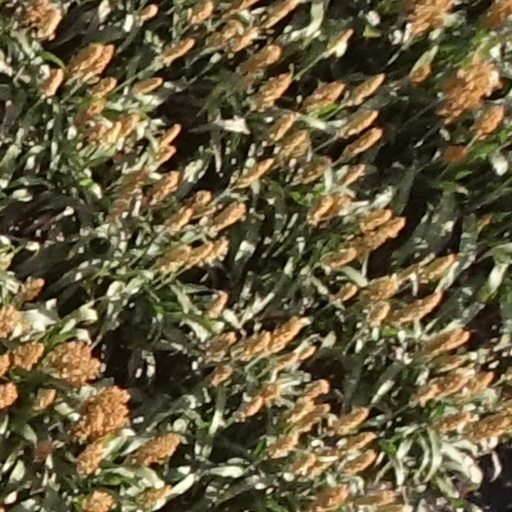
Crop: sorghum